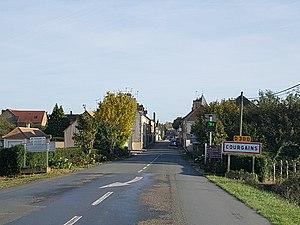
Entrée sud de Courgains, depuis la départementale 300
Courgains est une commune française, située dans le département de la Sarthe en région des Pays de la Loire, peuplée de 579 habitants.